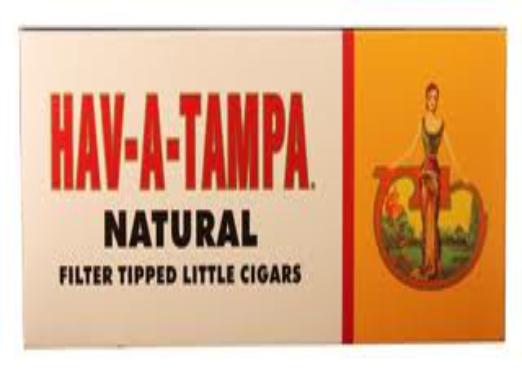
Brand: Hav-A-Tampa
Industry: Food